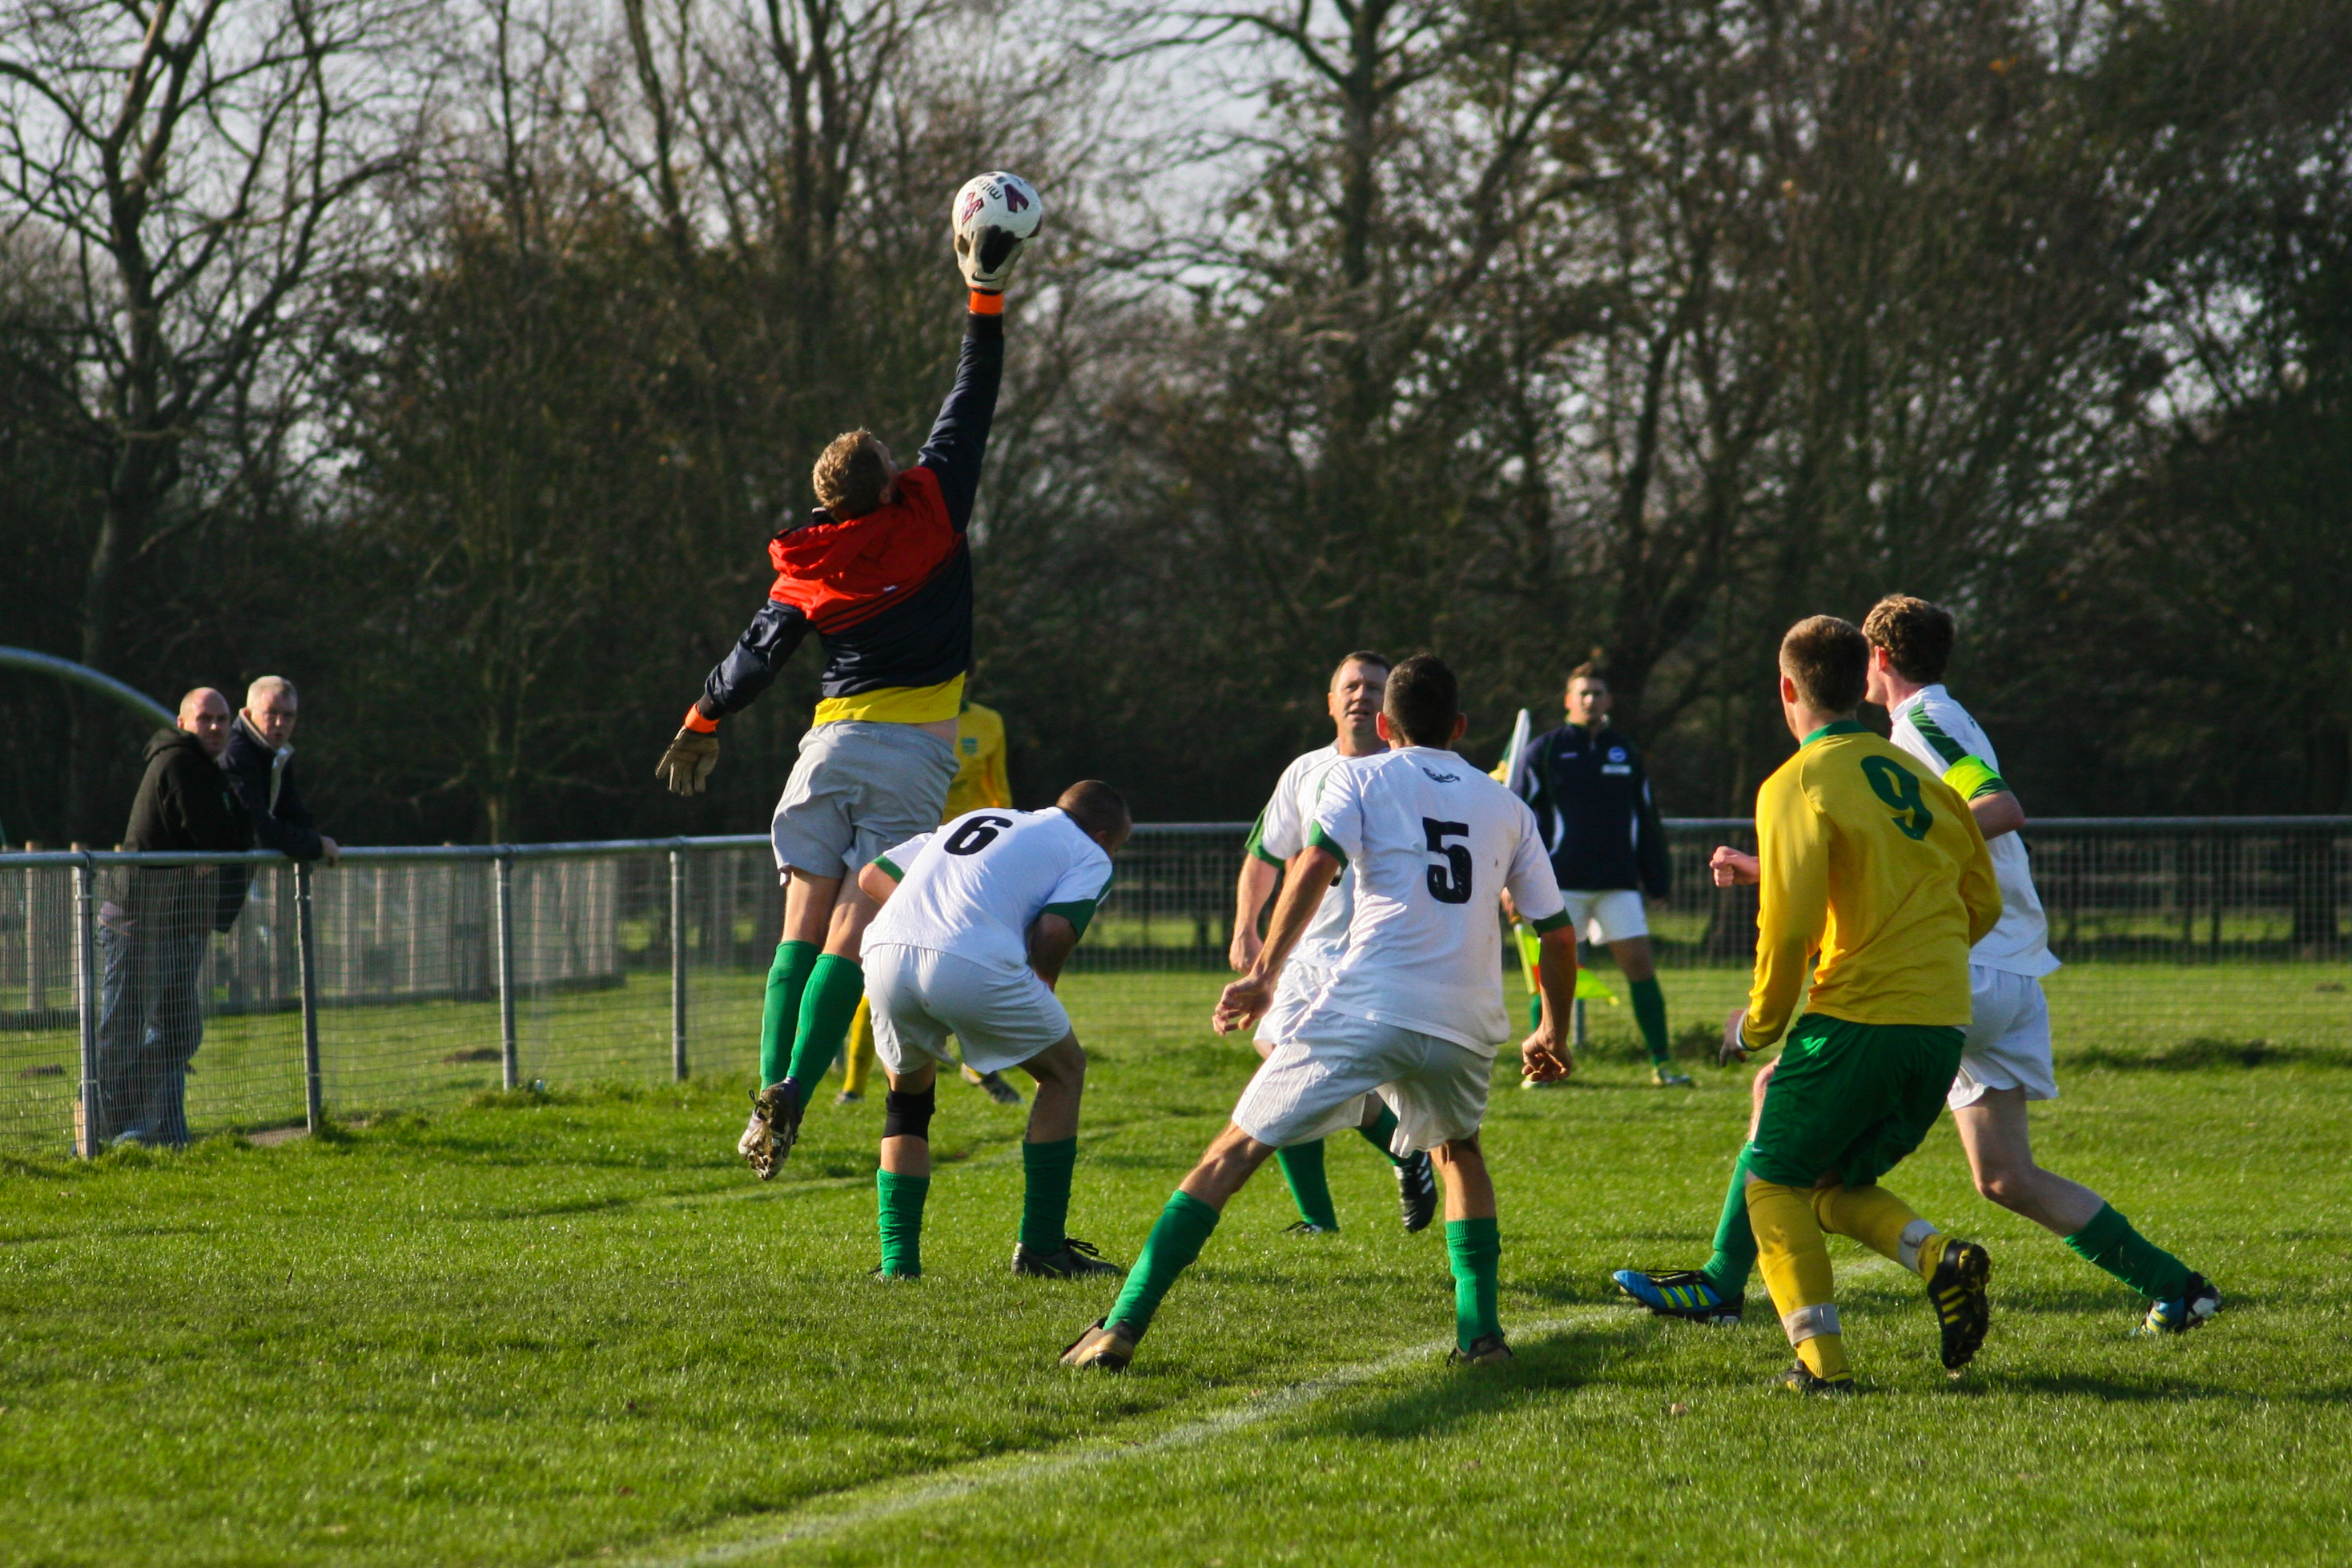
sport, game, soccer, player, team, sports, ball, match, tournament, footbal, goalie, football player, competition event